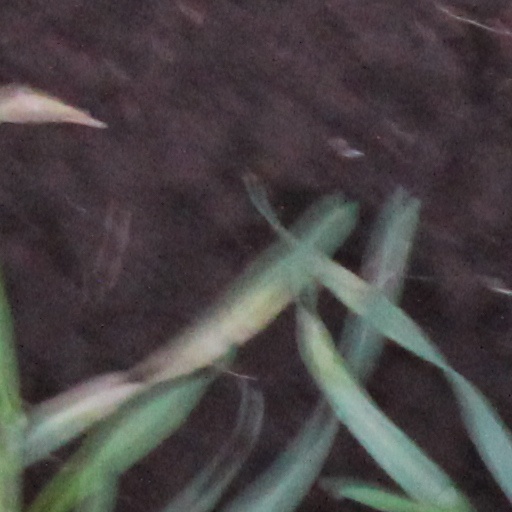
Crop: wheat